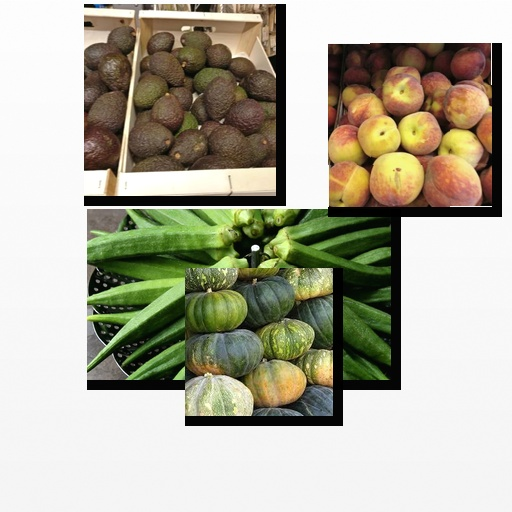
Food items: avocado, peach, pumpkin, okra